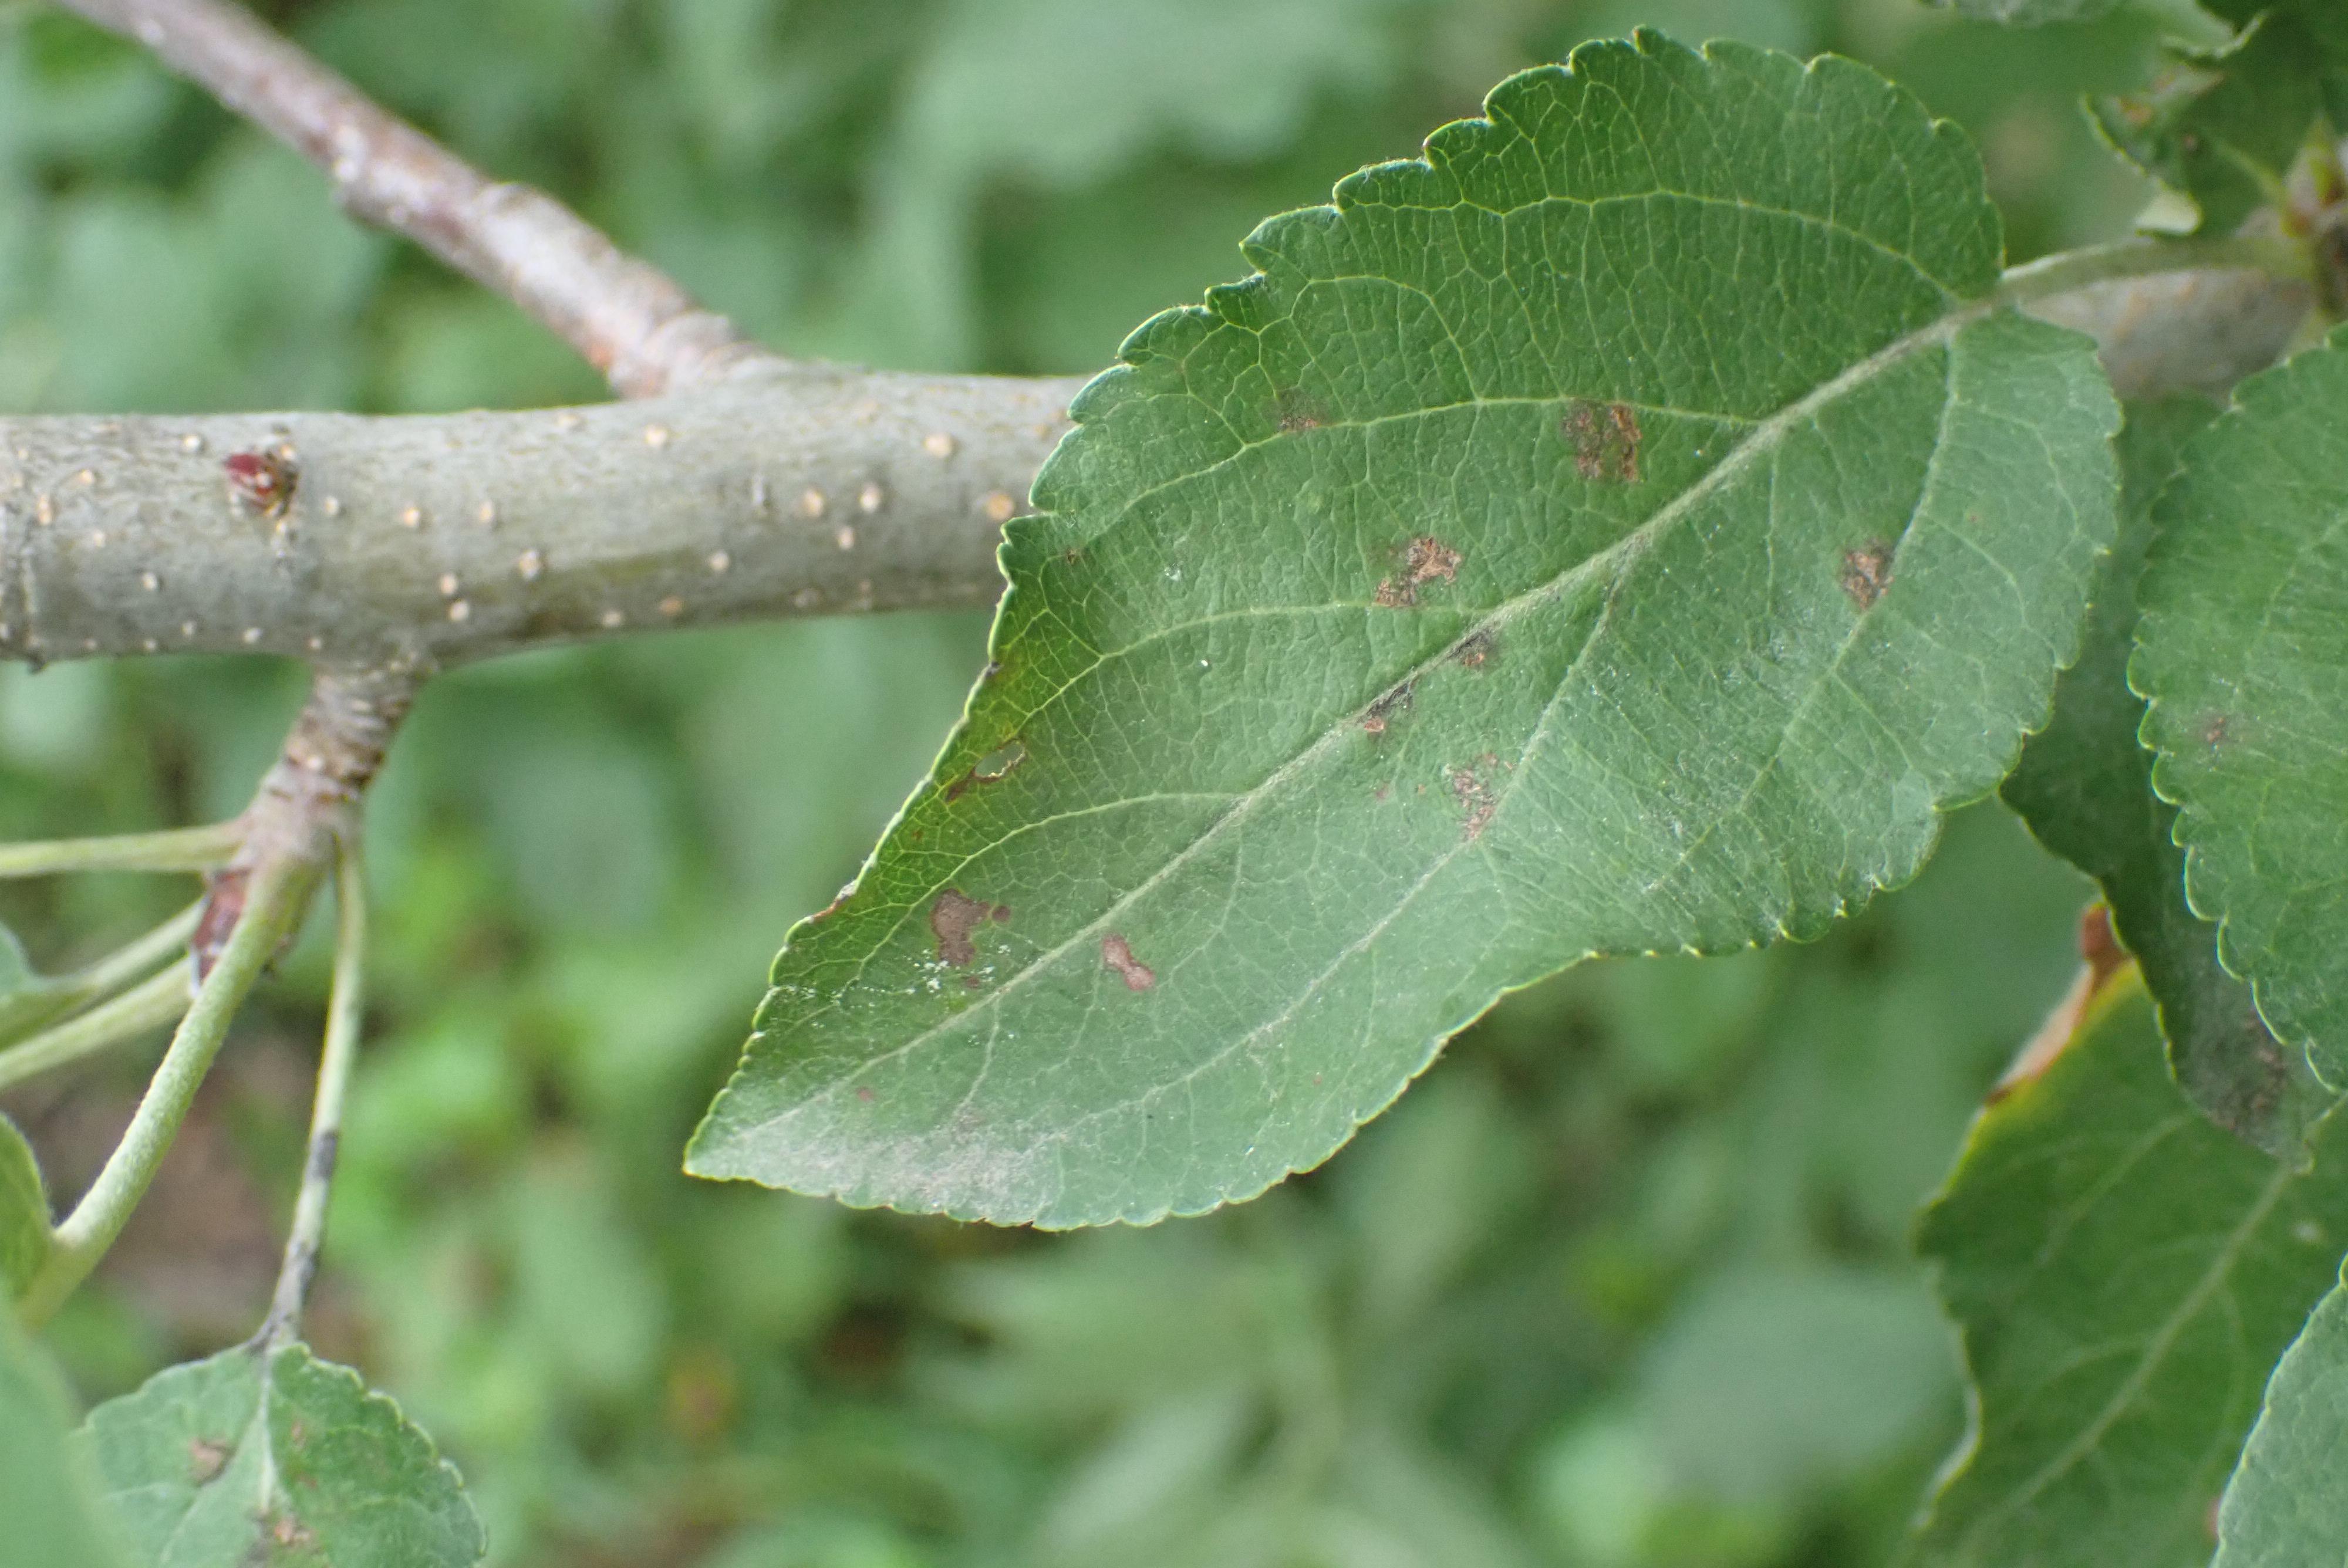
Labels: scab